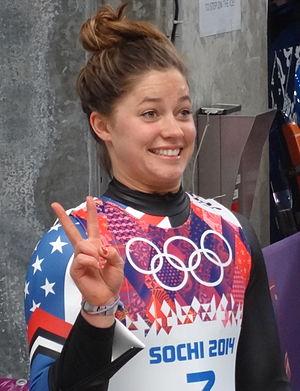
Kate Hansen est une lugeuse américaine. En compétition depuis 2003 elle devient en 2008 la plus jeune championne du monde junior à l'âge de 15 ans. Elle fait partie de l'équipe américaine depuis 2007. Elle a fini 16ᵉ lors des compétitions individuelles féminines à la coupe du monde de Calgary le 21 novembre 2009. Elle a remporté le championnat américain en octobre 2013, la manche de Coupe du monde disputée à Sigulda en janvier 2014 et a fini en 10ᵉ position lors des Jeux olympiques d'hiver de 2014 à Sotchi.